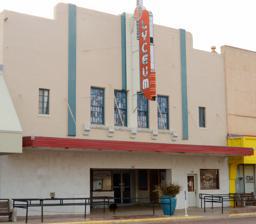
Building: Lyceum Theater (Clovis, New Mexico)
Country: United States of America
Year built: 1920
United States historic place Lyceum Theater U.S. National Register of Historic Places Show map of New Mexico Show map of the United States Location 409 N. Main St., Clovis, New Mexico Coordinates 34°24′08″N 103°12′18″W / 34.402274°N 103.204994°W / 34.402274; -103.204994 Area less than one acre Built 1919-20 Architect Boller Bros. Architectural style Moderne MPS Movie Theaters in New Mexico MPS NRHP reference No. 06001253 Added to NRHP January 17, 2007 The Lyceum Theater of Clovis, New Mexico , located at 409 Main St., was built during 1919–20. It was listed on the National Register of Historic Places in 2007. It is a two-story concrete building with a vaulted roof which is hidden from street view by a stepped parapet .  It has a 120-seat balcony.  It was designed by the Boller Brothers architectural firm with elements of Mission Revival style.  Its facade was altered in the 1940s to add "a modicum of modernistic details" and to add "neon on a wall-mounted sign above the marquee". It is categorized in the NRHP nomination as having Moderne style. References